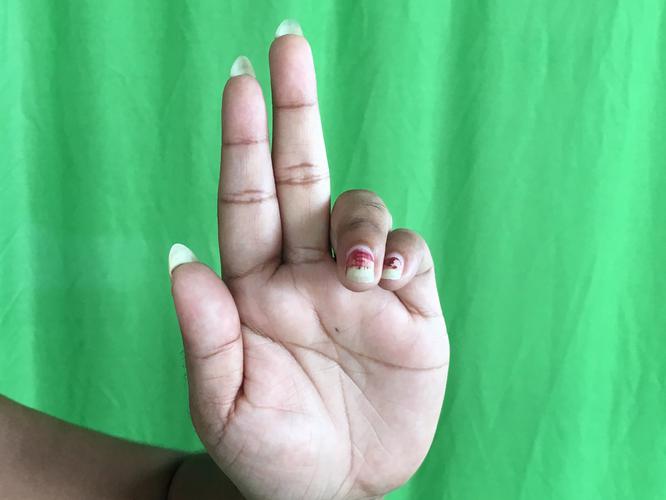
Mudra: Ardhapathaka
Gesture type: single_hand